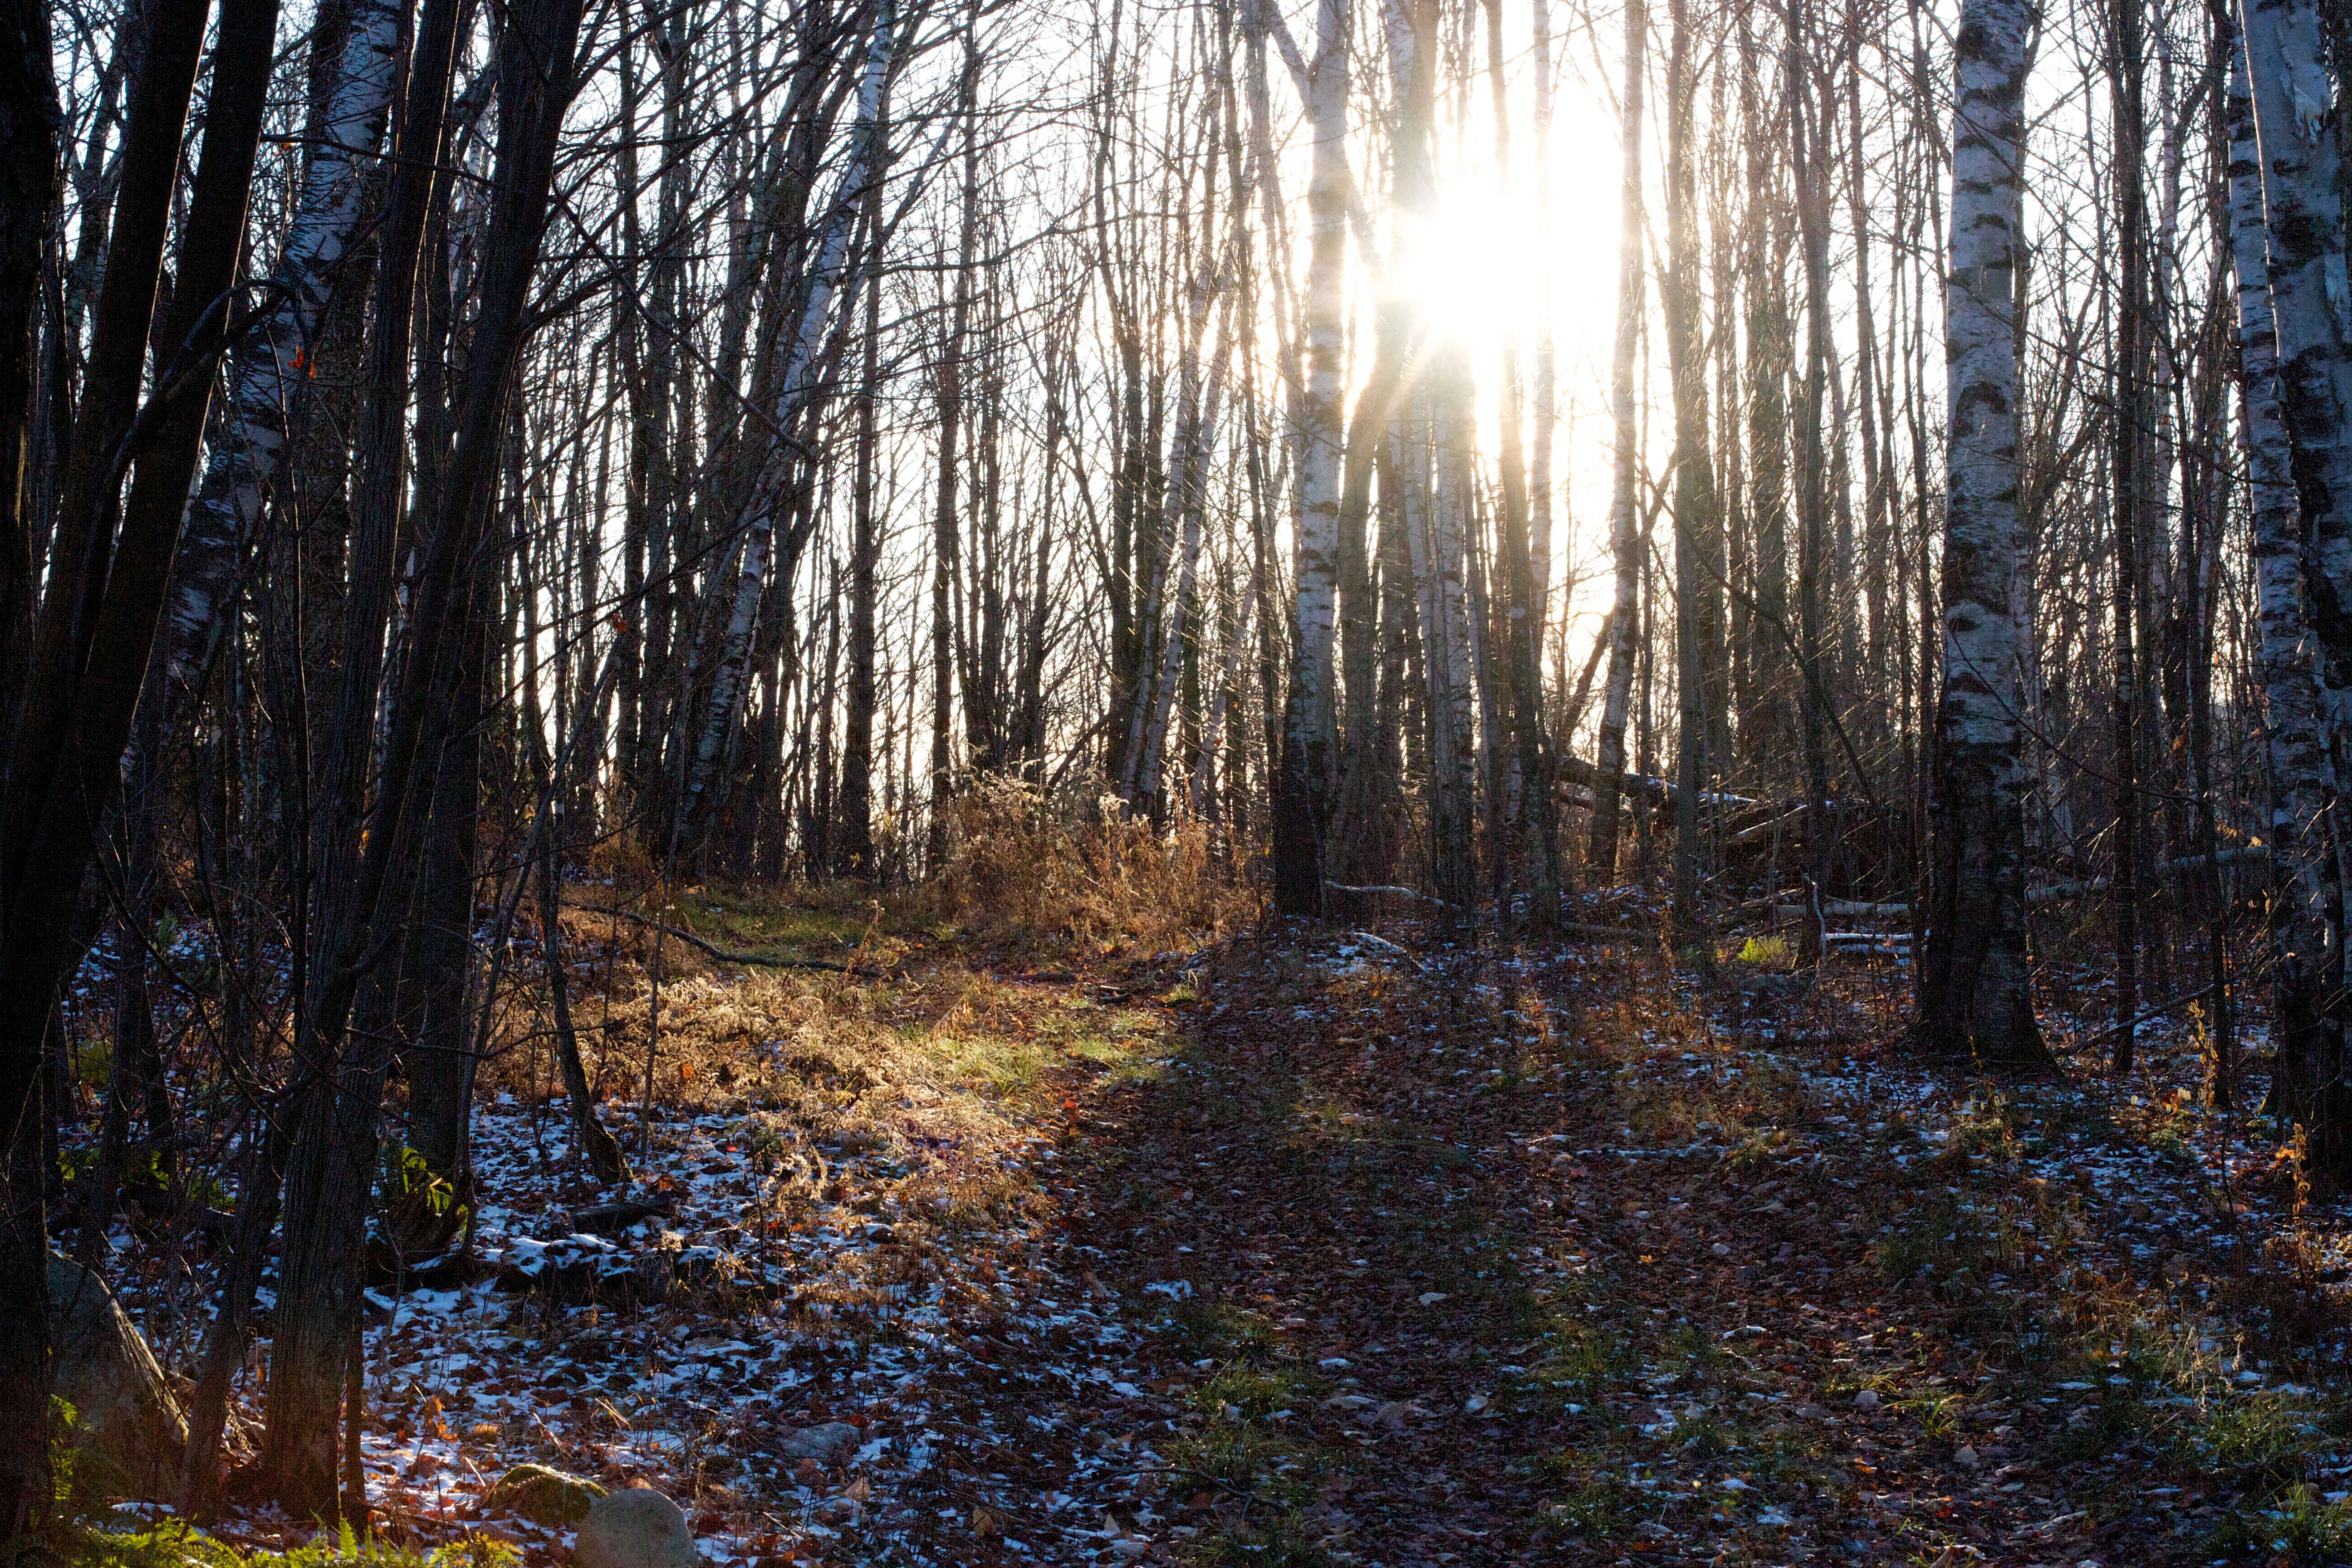
tree, nature, forest, wilderness, plant, trail, sunlight, leaf, autumn, season, spruce, deciduous, wetland, woodland, habitat, ecosystem, biome, old growth forest, natural environment, geographical feature, atmospheric phenomenon, woody plant, temperate broadleaf and mixed forest, temperate coniferous forest